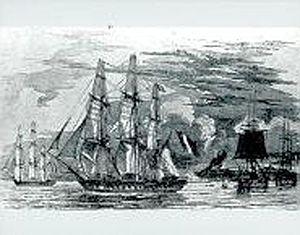
La guerre des Pâtisseries est un blocus naval, de fin 1838 à avril 1839, du port de Veracruz au Mexique par les armées françaises.
Charles Louis Joseph Bazoche, né le 21 octobre 1784 à Nancy et décédé le 22 juin 1853 à Brest, est un officier de marine qui fut gouverneur de l'ile Bourbon de 1841 à 1846.
La bataille de San Juan de Ulúa se déroule le 27 novembre 1838 pendant l’intervention française au Mexique de 1837-1839, souvent appelée en espagnol « guerre des Pâtisseries » ou encore « première intervention française au Mexique ».